Tanks of China

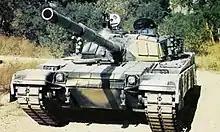
Chinese Type 90-IIM tank

China's North Industries Group Corporation (Norinco), most likely in association with 201 Institute (now China North Vehicle Research Institute ), unveiled their own version, the Type 85 MBT in 1988. The PLA did not initially accept the Type 85 MBT, the Type 85 series were prototypes for export, and it was further developed for export to Pakistan (Type 85-IIAP and Type 85-III.) This was drastically changed later on when China obtained Soviet T-72 samples in the late 1980s (reportedly from Iran with captured Iraqi samples.) South Africa had discovered along with the Chinese that not only could the western origin 105 mm guns of Type 80 not defeat the armor of a T-72 tank but that the main gun of T-72 could also easily defeat the armor of not only the Type 80 but all armor of Chinese tanks as well. Production of Type 88-series MBTs was stopped in 1995. The Type 88/85 tanks were further developed into the Type 96.